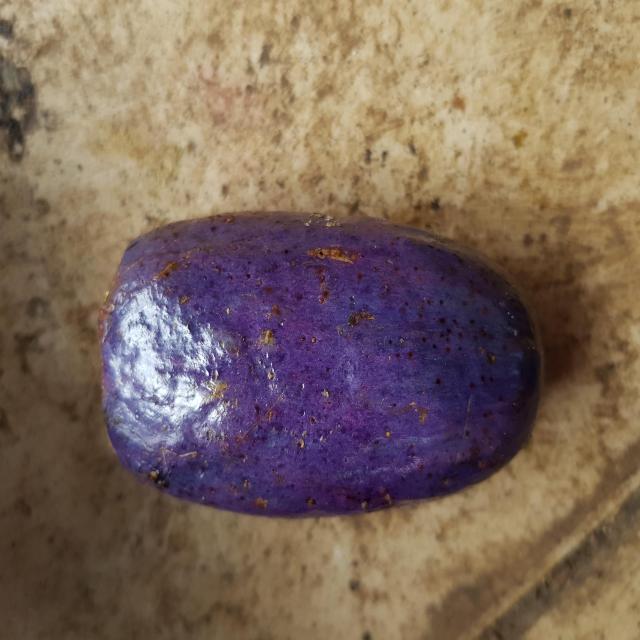
Plum grade: unaffected